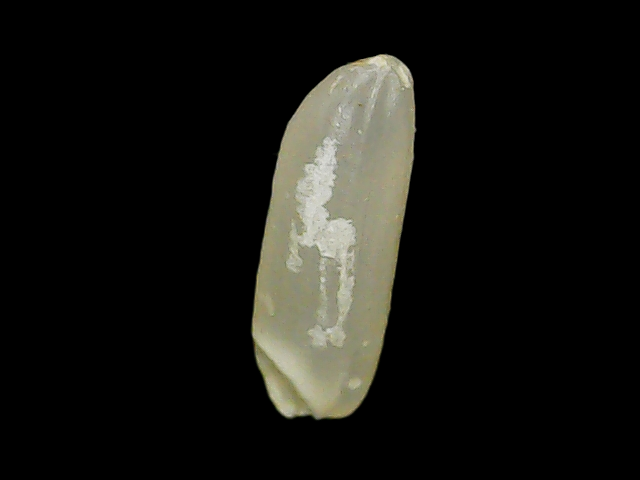
Rice variety: Binadhan7